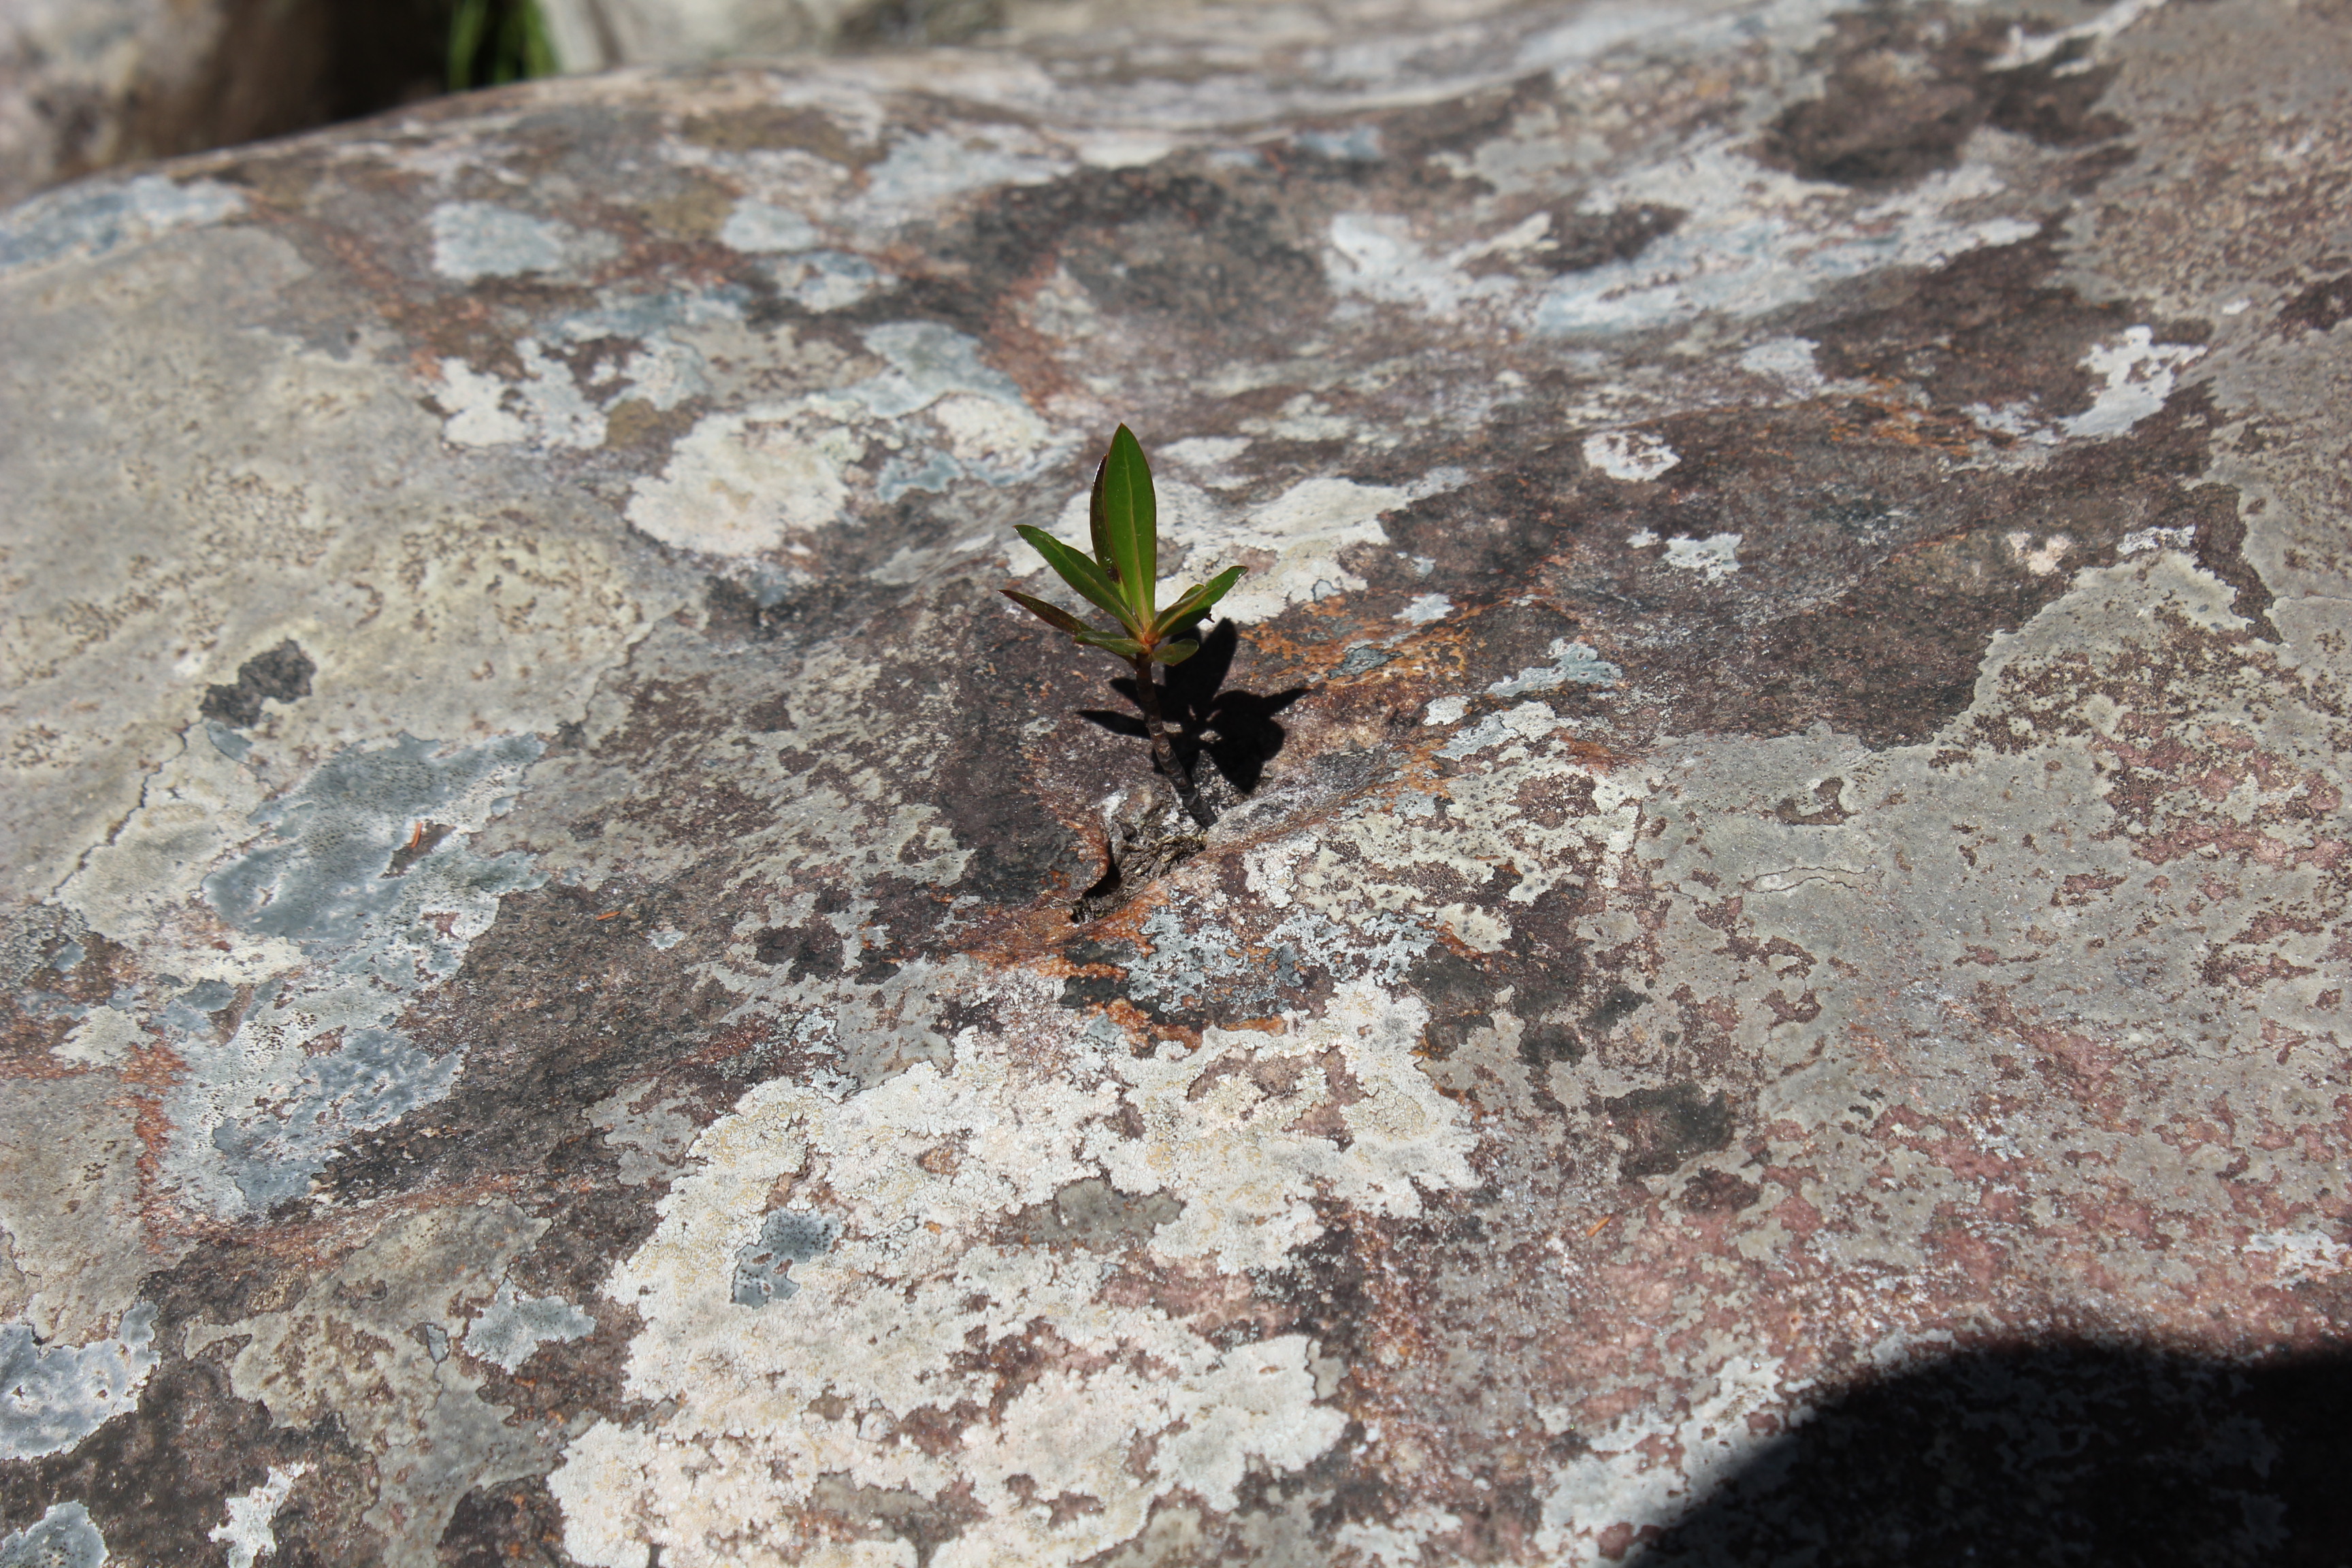
seed, plant, growth, rock, fauna, insect, invertebrate, membrane winged insect, pest, arthropod, wildlife